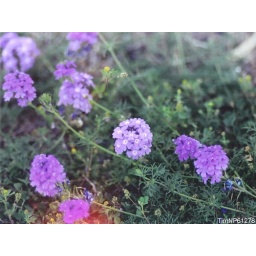
flowers in sidewalk (away from home)